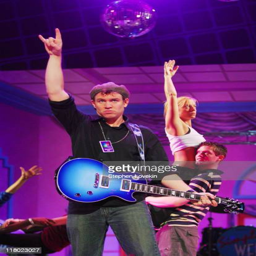
comedian and cast members rehearse for awards